After Ever Happy

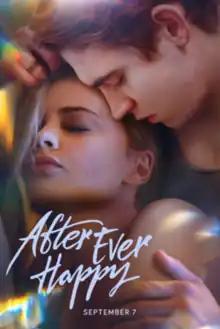
Theatrical release poster

After Ever Happy (released in some countries as "After Ever After" and "After Forever") is a 2022 American romantic drama film directed by Castille Landon from a screenplay by Sharon Soboil, based on the 2015 novel of the same name by Anna Todd. It is the sequel to "After We Fell" (2021) and the fourth installment in the "After" film series. The film stars Josephine Langford and Hero Fiennes Tiffin reprising their roles as Tessa Young and Hardin Scott, respectively.